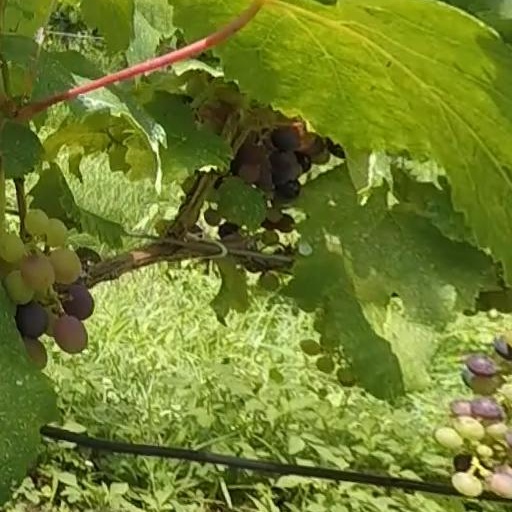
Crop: grape